2019 UEFA Women's Champions League final

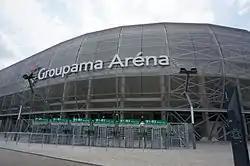
The Groupama Arena in Budapest hosted the final.

The stadium is the home ground of Hungarian club Ferencváros. Due to UEFA regulations regarding naming rights of non-tournament sponsors, the stadium was referred to as the "Ferencváros Stadium" in all UEFA materials.